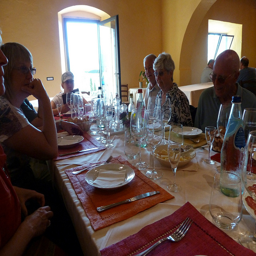
A group of people sitting around a dinner table.
a table with some people sitting around it
A large group of diners wait to be served.
A group of people that are sitting around a table.
A group of people sitting around a table full of wine glasses.